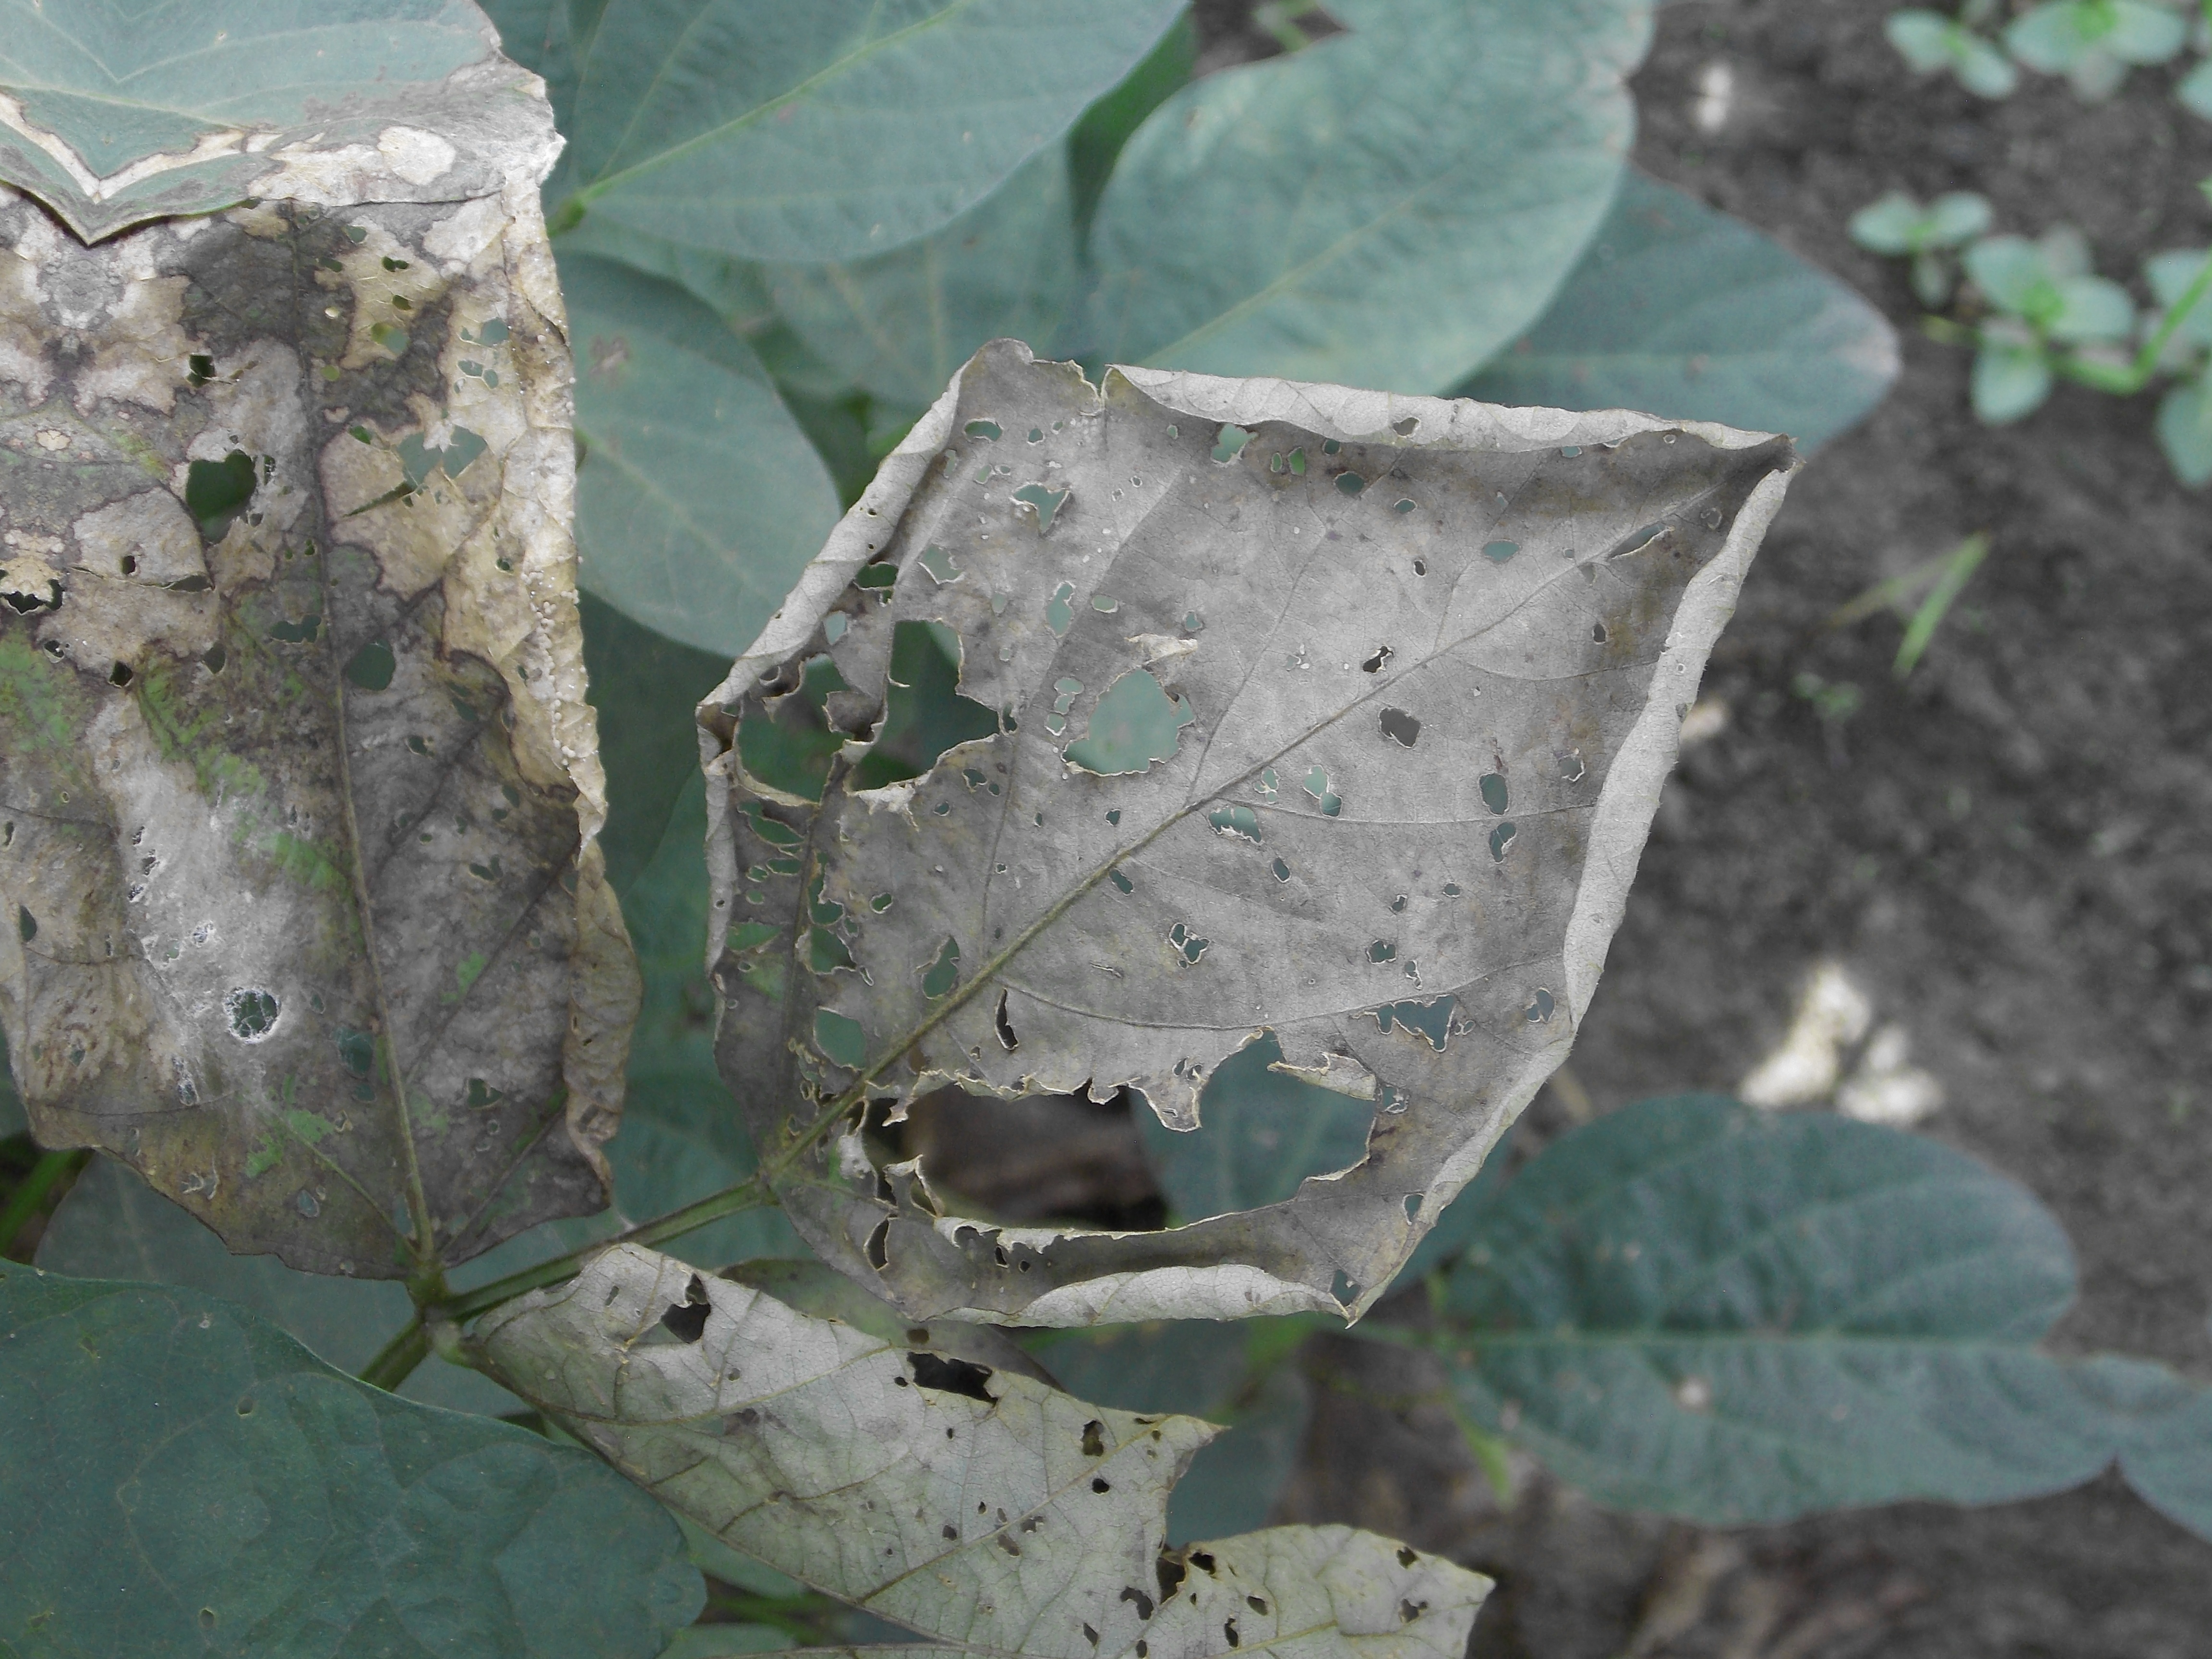
Label: Disease